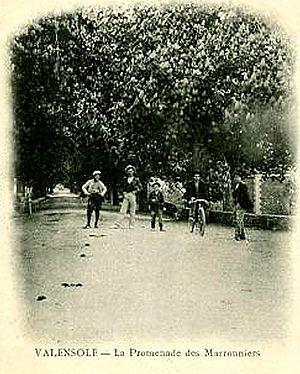
Pétanque à Valensole au début du XXe siècle sur l'allée des Marroniers
Valensole est une commune française située dans le département des Alpes-de-Haute-Provence, en région Provence-Alpes-Côte d'Azur.